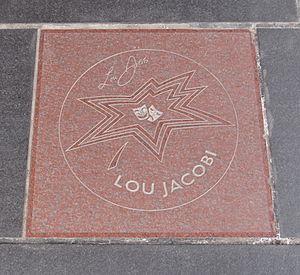
Lou Jacobi est un acteur canadien né le 28 décembre 1913 à Toronto, mort à New York le 23 octobre 2009.